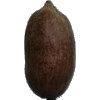
Label: nut_pecan